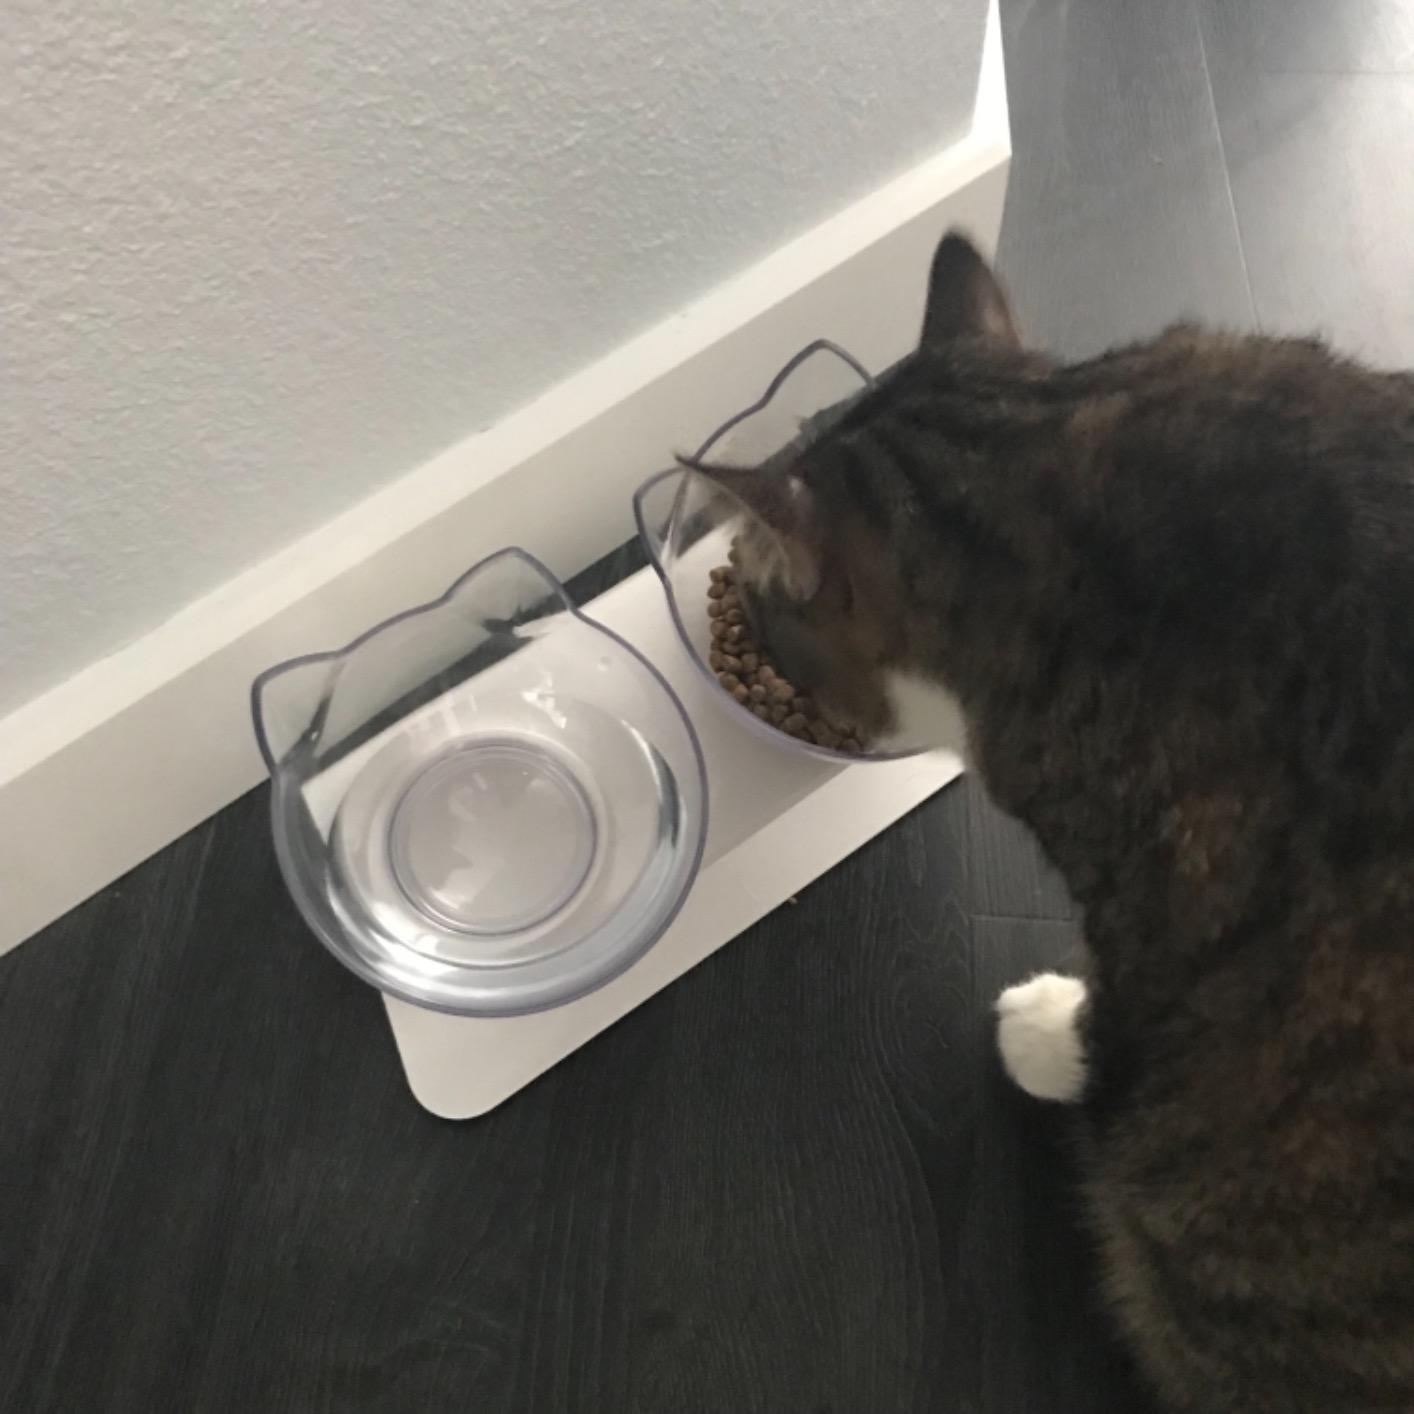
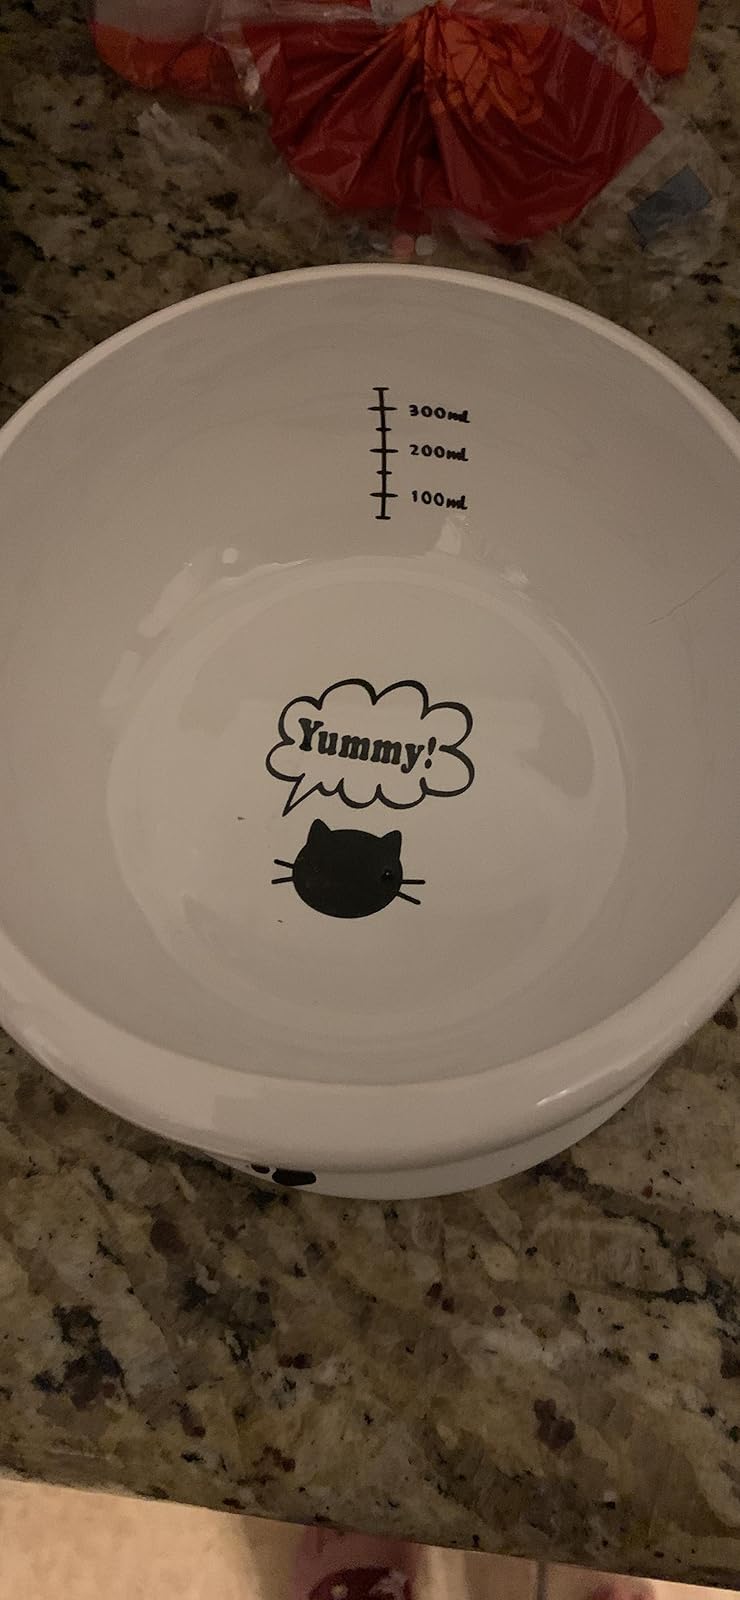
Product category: items_bowl
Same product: no